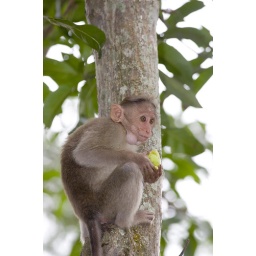
Red-faced monkey eating corn in a tree